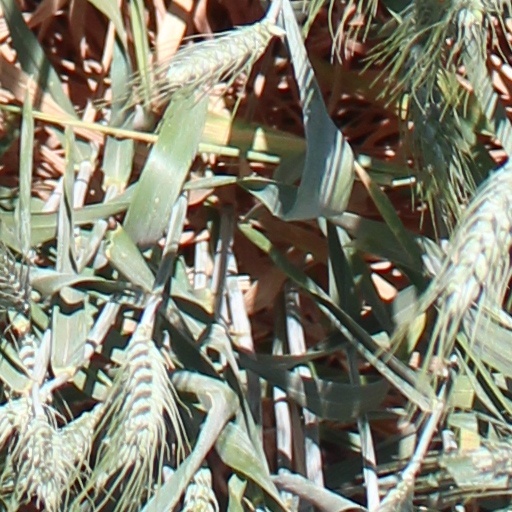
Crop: wheat